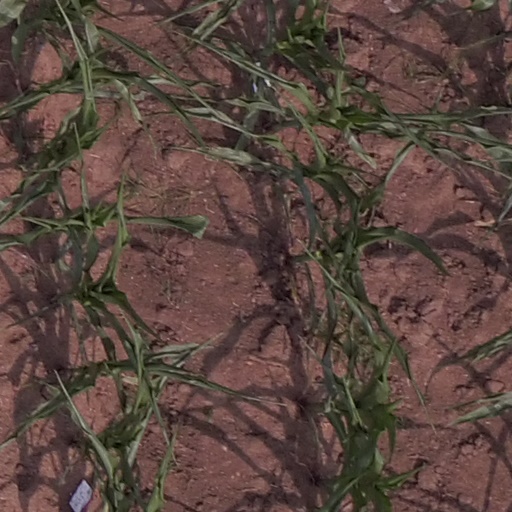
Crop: maize; corn